Ada Kepley

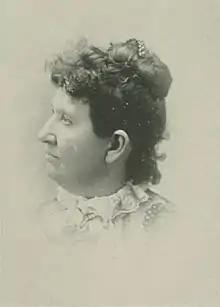
Portrait photo from "A Woman of the Century"

Ada Harriet Miser Kepley (February 11, 1847 – June 13, 1925) was the first American woman to graduate from law school. She graduated in 1870 with a law degree, from what is today the Northwestern University School of Law. At that time, she was prohibited from legal practice by state court rule that denied women admittance to the bar. She finally was admitted to the bar in 1881, but did not practice. She was an advocate for women's suffrage and temperance.